2000–01 NHL season

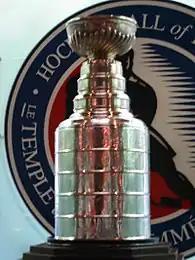
The Stanley Cup

In each round, teams competed in a best-of-seven series following a 2–2–1–1–1 format (scores in the bracket indicate the number of games won in each best-of-seven series). The team with home ice advantage played at home for games one and two (and games five and seven, if necessary), and the other team played at home for games three and four (and game six, if necessary). The top eight teams in each conference made the playoffs, with the three division winners seeded 1–3 based on regular season record, and the five remaining teams seeded 4–8.